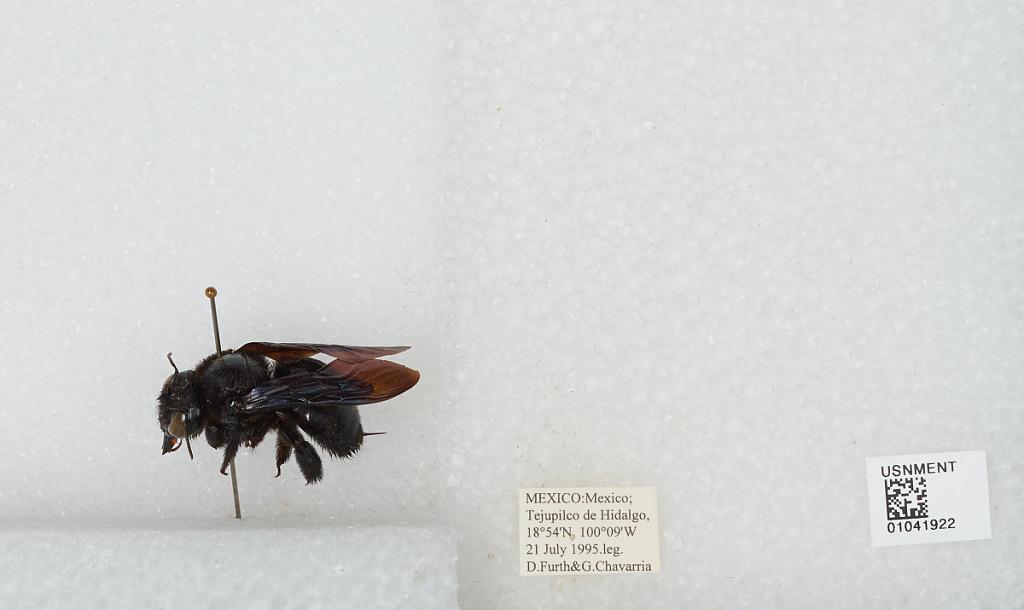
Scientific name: Bombus sp.
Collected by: G. Chavarria
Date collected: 1995-7-21
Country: Mexico
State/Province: Mexico
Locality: Tejupilco de Hidalgo
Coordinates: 18.53, -100.08